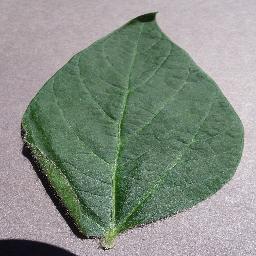
Label: Soybean___healthy